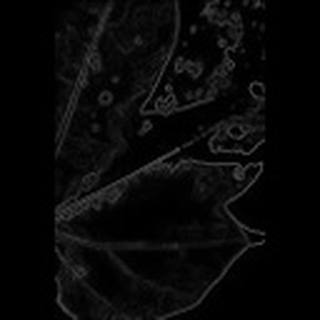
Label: cotton_bacterial_blight